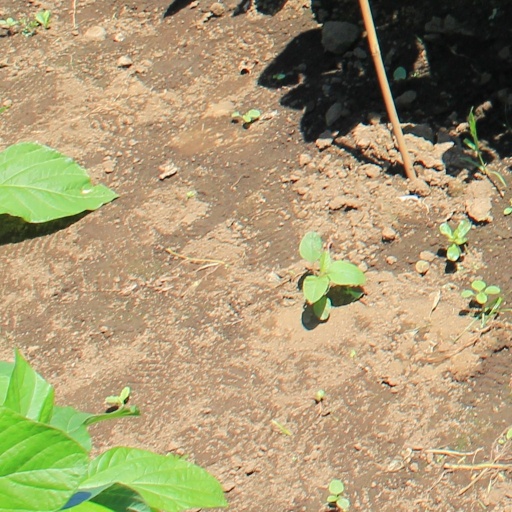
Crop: soybean